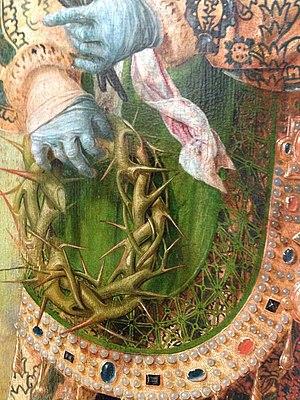
Pietà de Saint-Germain-des-Prés Couronne d'épine
Le Maître de Saint-Germain-des-Prés est un artiste anonyme du Moyen Âge tardif, probablement originaire de Cologne, actif vers 1500 en France et notamment à Paris, où il réalise une pietà, appelée la Pietà de Saint-Germain-des-Prés, au Musée du Louvre. C'est à cette œuvre qu'il doit son nom de convention.